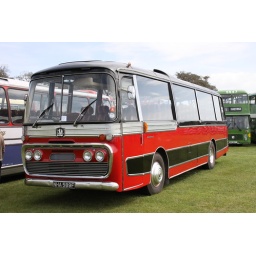
1968 Bedford VAM 70. NHA589FSeen at the 18th Hastings annual bus &amp;amp; car rally, organised by Hastings Trolleybus Restoration Group.